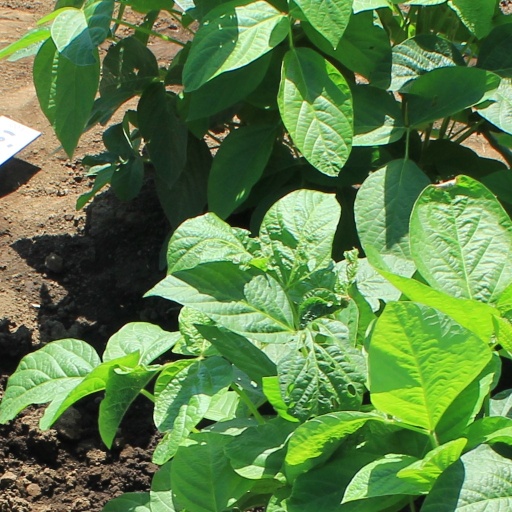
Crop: soybean